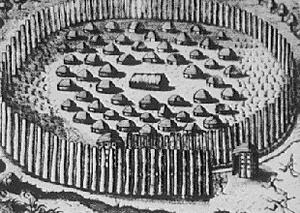
Les Timucuas étaient un peuple amérindien qui vivait au sud-est de la Géorgie, au nord-est et centre-nord de la Floride et un petit groupe isolé en Alabama.
Daytona Beach est une ville située dans l’État de Floride, aux États-Unis. Au recensement de 2010, elle comptait 61 005 habitants et s’étendait sur près de 152 km².